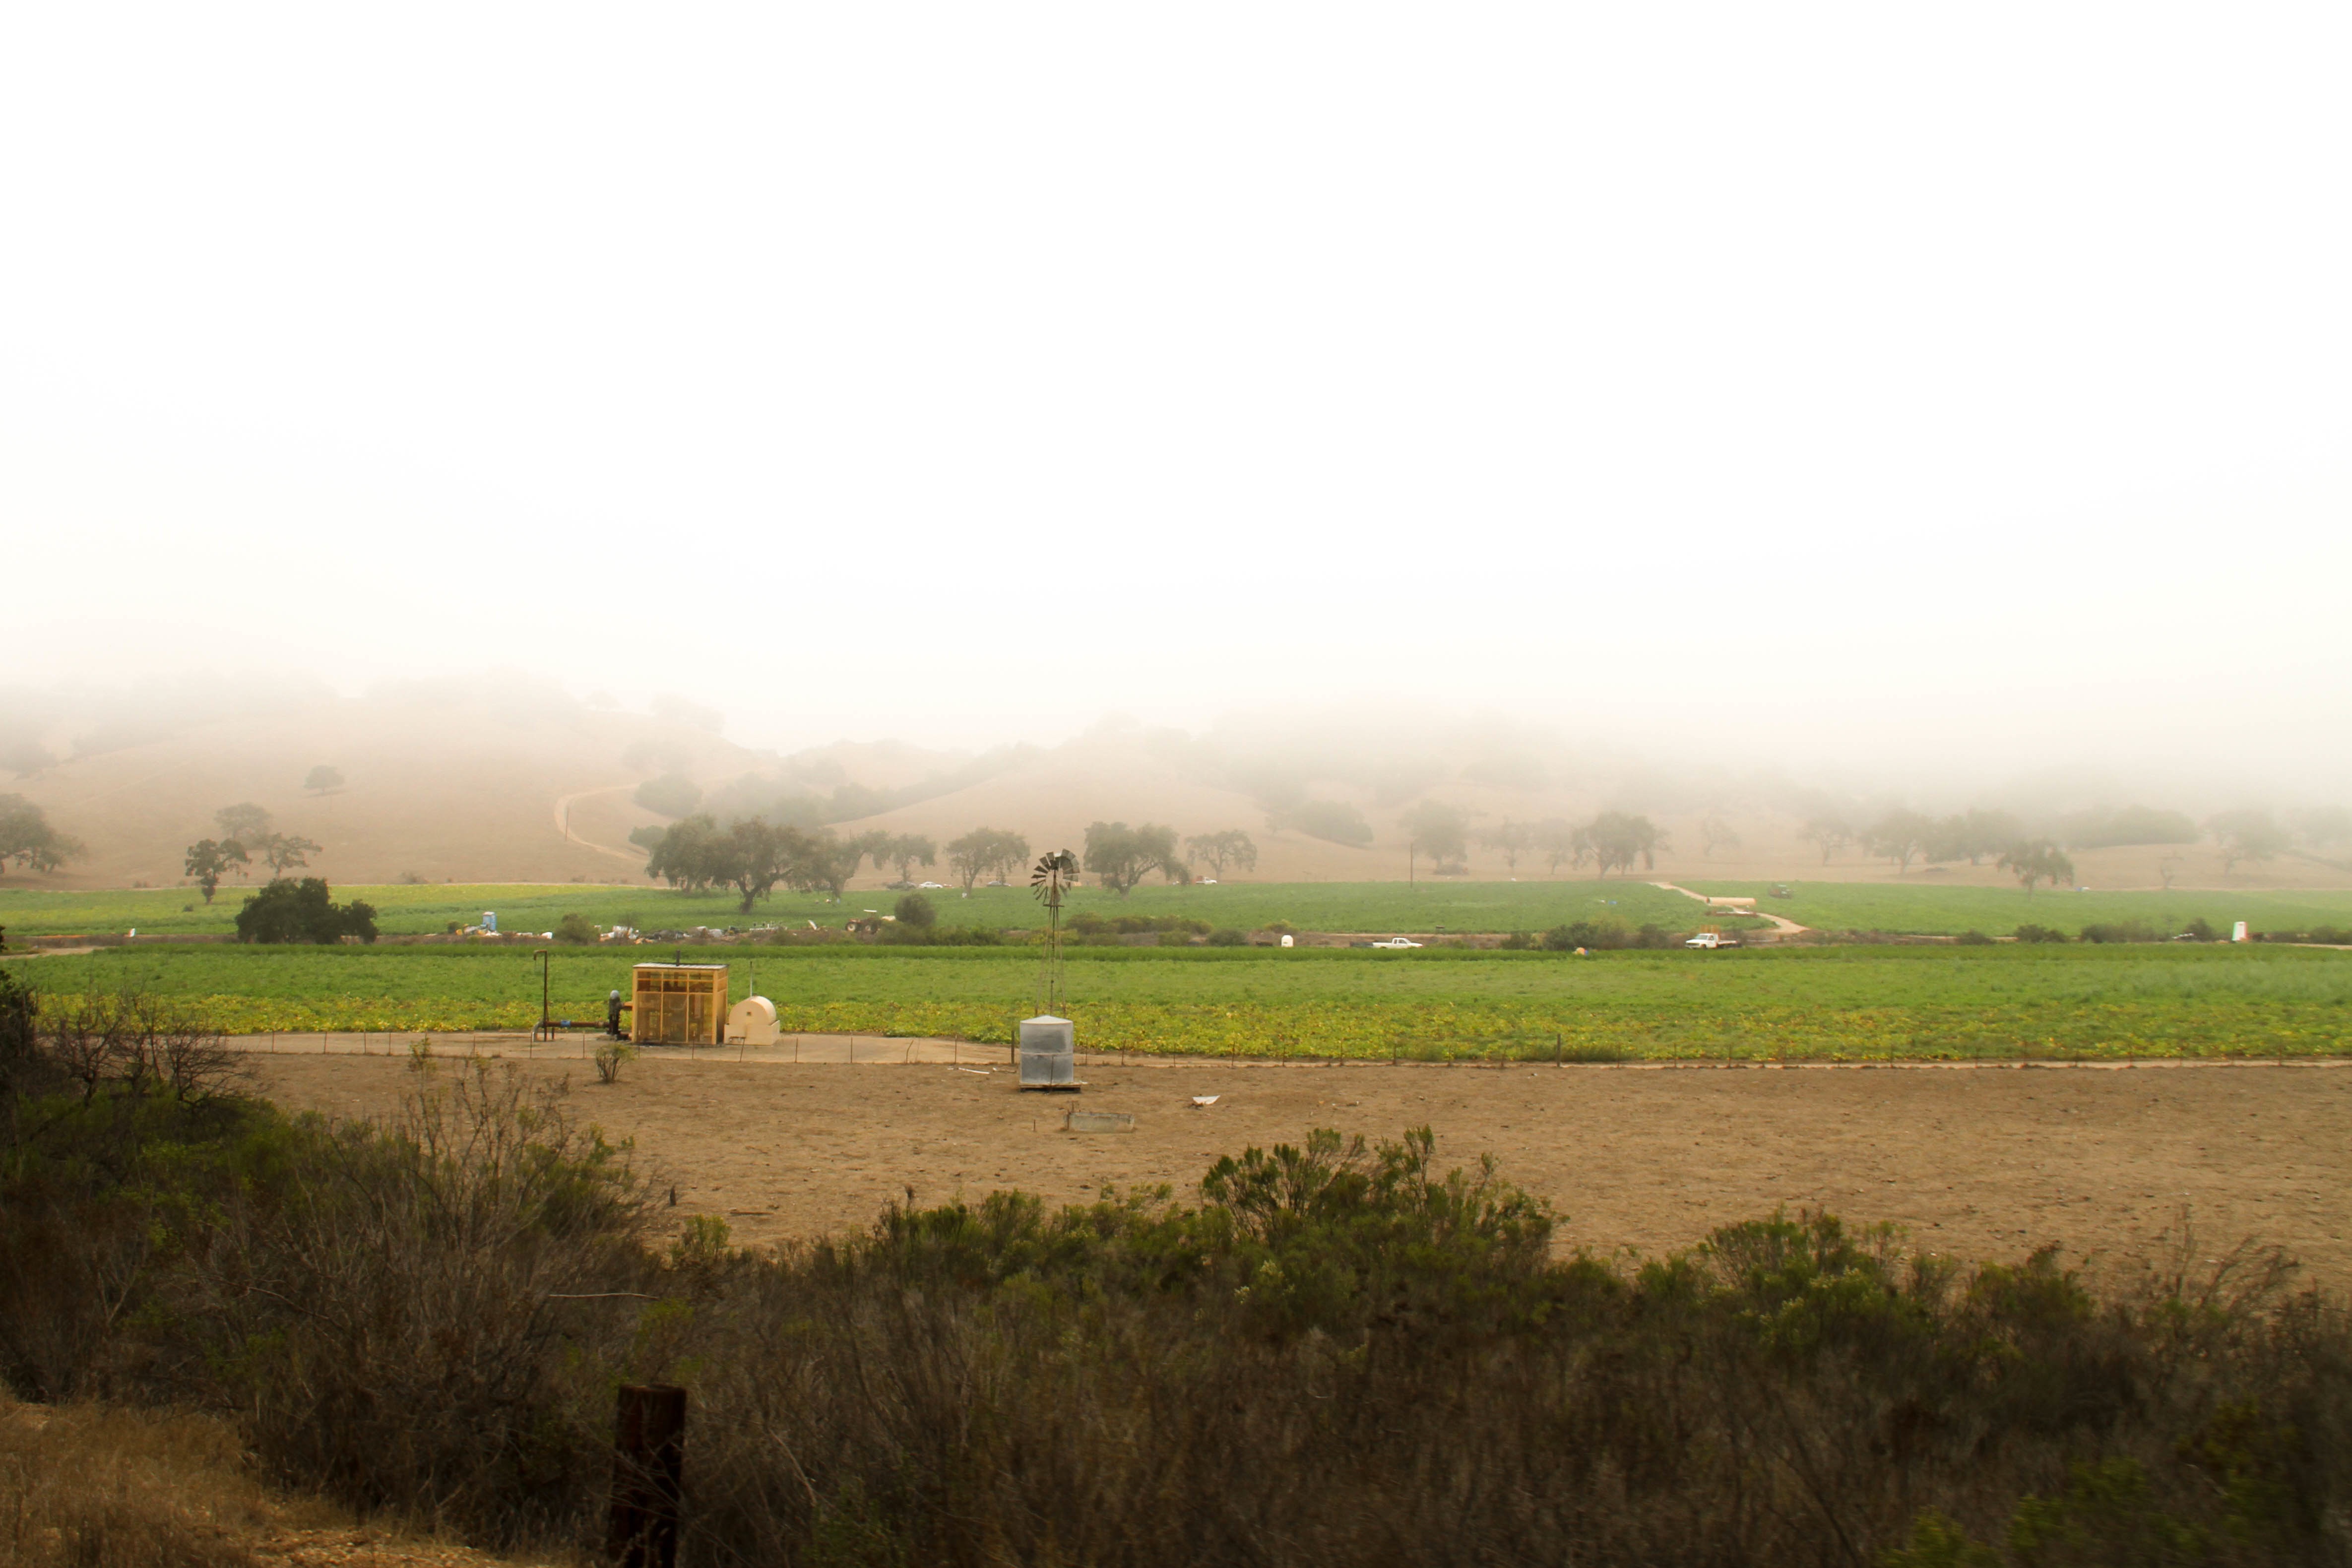
landscape, grass, horizon, marsh, field, farm, meadow, prairie, morning, hill, pasture, soil, agriculture, plain, polder, grassland, habitat, steppe, rural area, paddy field, natural environment, atmospheric phenomenon, grass family